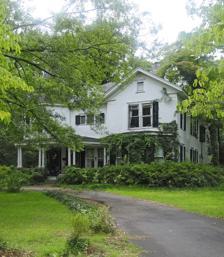
Building: J. B. Holman House
Country: United States of America
Year built: 1910
Historic house in South Carolina, United States United States historic place J. B. Holman House U.S. National Register of Historic Places J. B. Holman House, August 2012 Show map of South Carolina Show map of the United States Location N. Peachtree St., Batesburg-Leesville, South Carolina Coordinates 33°54′18″N 81°33′7″W / 33.90500°N 81.55194°W / 33.90500; -81.55194 Area less than one acre Built 1910 ( 1910 ) Architectural style Queen Anne MPS Batesburg-Leesville MRA NRHP reference No. 82003888 Added to NRHP July 6, 1982 J. B. Holman House is a historic home located at Batesburg-Leesville , Lexington County, South Carolina . It was built in 1910, and is an asymmetrical, two-story Queen Anne style frame residence. It features a polygonal, tent roofed turret and wraparound porch. The hipped porch is supported by paired Tuscan order colonettes. The gabled roof is sheet metal shingles and the house is sheathed in aluminum siding. It was listed on the National Register of Historic Places in 1982. References